Darshana Jardosh

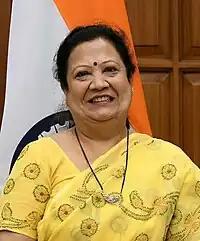
Jardosh in 2021

Darshana Jardosh (also known as Darshana Vikram Jardosh) (born 21 January 1961) is an Indian politician and a member of the Bharatiya Janata Party. She served as the Member of Parliament in the Lok Sabha, representing the Surat constituency in Gujarat from 2009 to 2024. She also held the position of Minister of State for Railways and Minister of State for Textiles in the Second Modi ministry from 2021 to 2024.